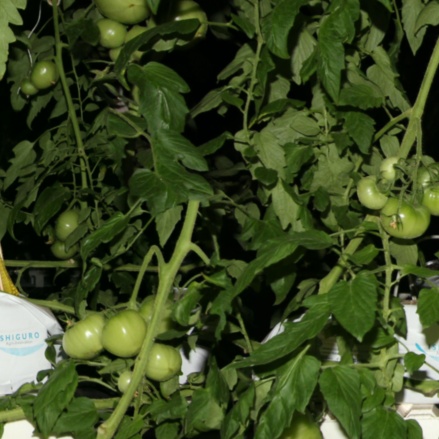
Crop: tomato